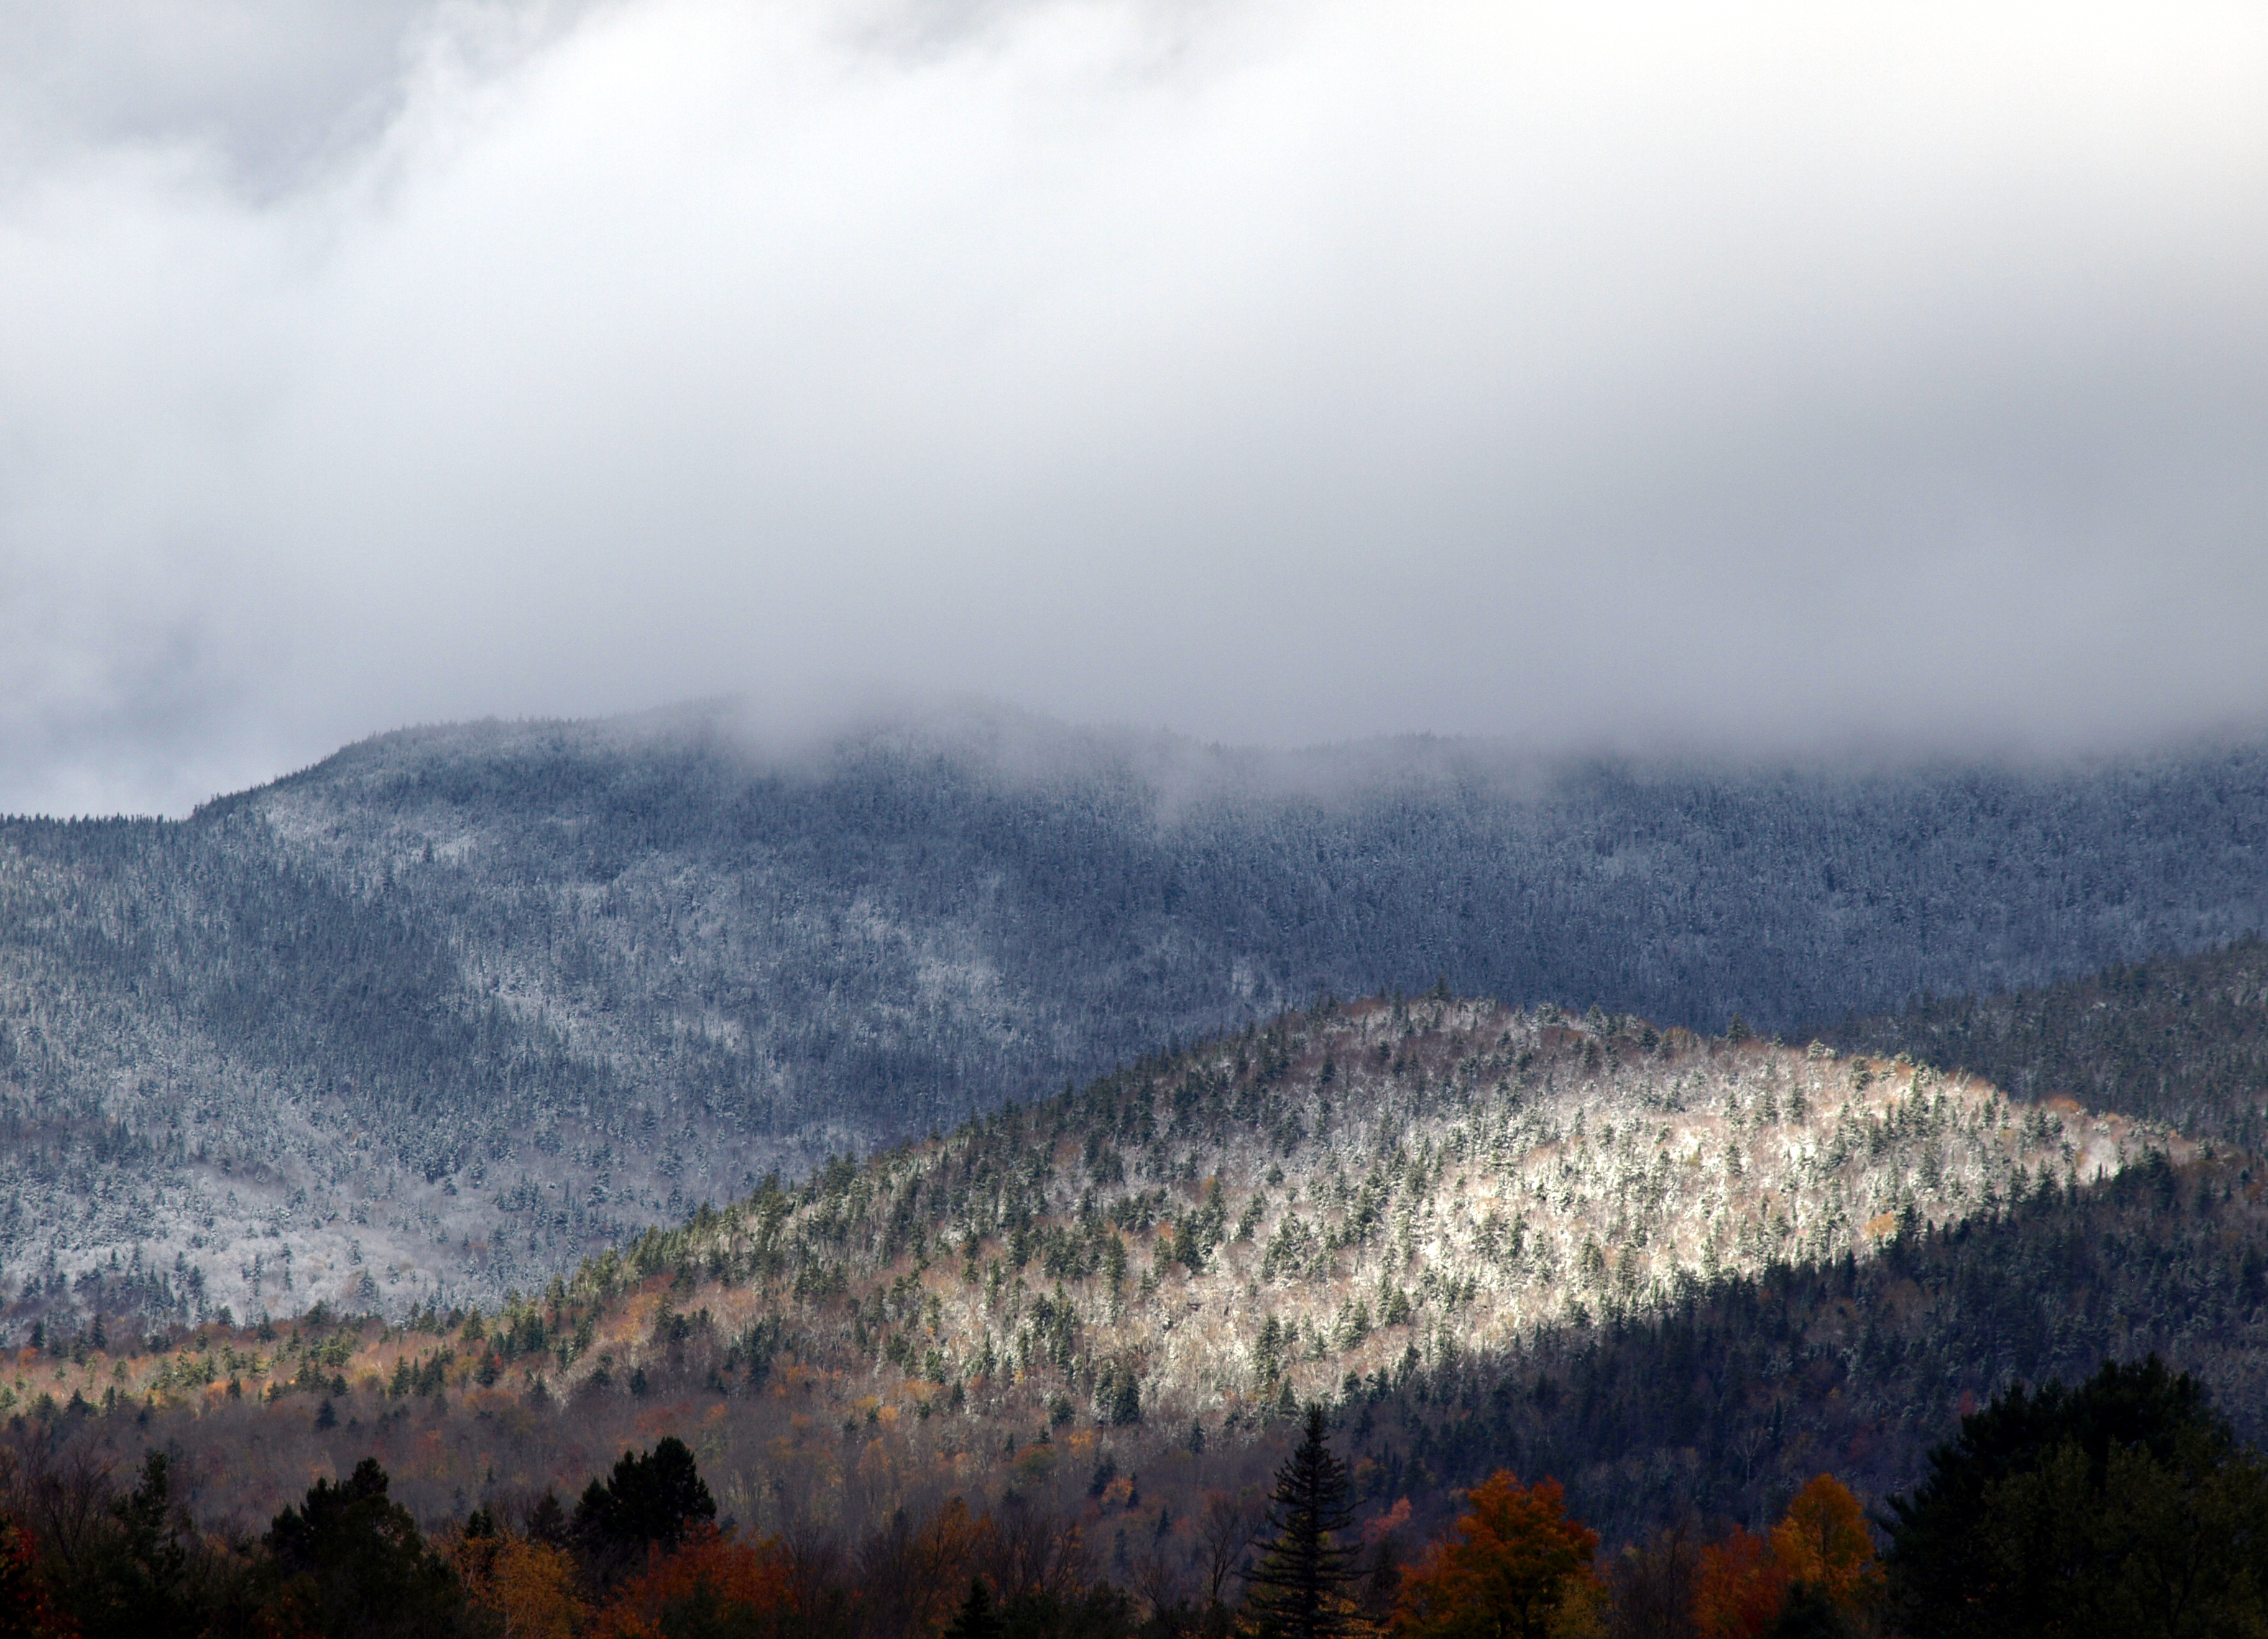
mountainous landforms, sky, mountain, cloud, atmospheric phenomenon, highland, hill, wilderness, ridge, mist, natural landscape, mountain range, fog, tree, morning, hill station, leaf, fell, atmosphere, winter, forest, alps, national park, summit, sunlight, landscape, massif, meteorological phenomenon, autumn, valley, snow, mount scenery, haze, plant, chaparral, terrain